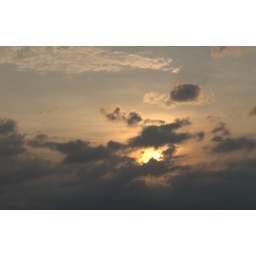
The sky finally clearing. The orange color didn't come through as much as in person.